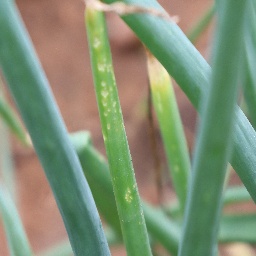
Label: Iris yellow virus